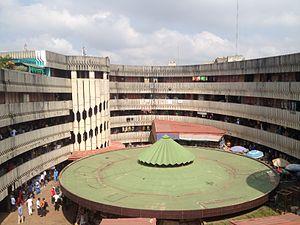
Vue au sein du bâtiment principal du Marché central de Yaoundé. Lëtzebuergesch: Vue vu bannen am Haaptgebai vum Marché central zu Yaoundé.
Yaoundé, la « ville aux sept collines », est la capitale politique du Cameroun. Peuplée de 4 100 000 habitants d'habitants en 2019, elle est, avec Douala, la ville la plus peuplée de cet État de l'Afrique centrale.